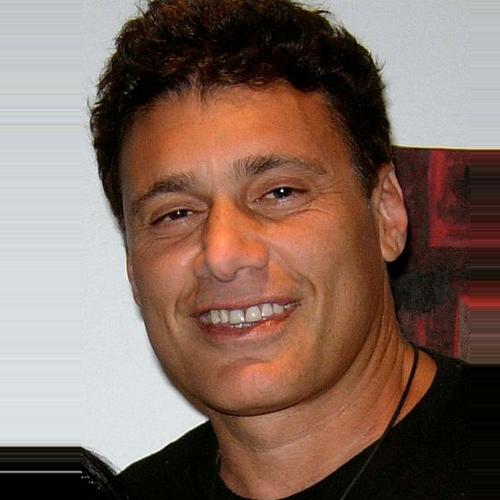
Age: 51